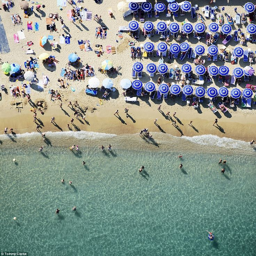
a sea of blue umbrellas captured whilst flying over the beach stand out boldly against the sand in the sun